Bellanca CH-300 Pacemaker

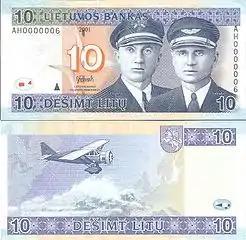
Bellanca CH-300, "Lituanica", on the reverse of 10 litas banknote

On July 15, 1933 6:24 AM two Lithuanian pilots Steponas Darius and Stasys Girėnas flying a heavily modified CH-300 named Lituanica lifted off from Floyd Bennett Field to attempt a non stop transatlantic flight to Kaunas, Lithuania. They successfully crossed the Atlantic, however crashed in the forest near Pszczelnik, Poland. A flying replica of the plane is on display in Lithuanian museum of Aviation, while the wreckage of the original is kept in Vytautas Magnus War museum in Kaunas, Lithuania.